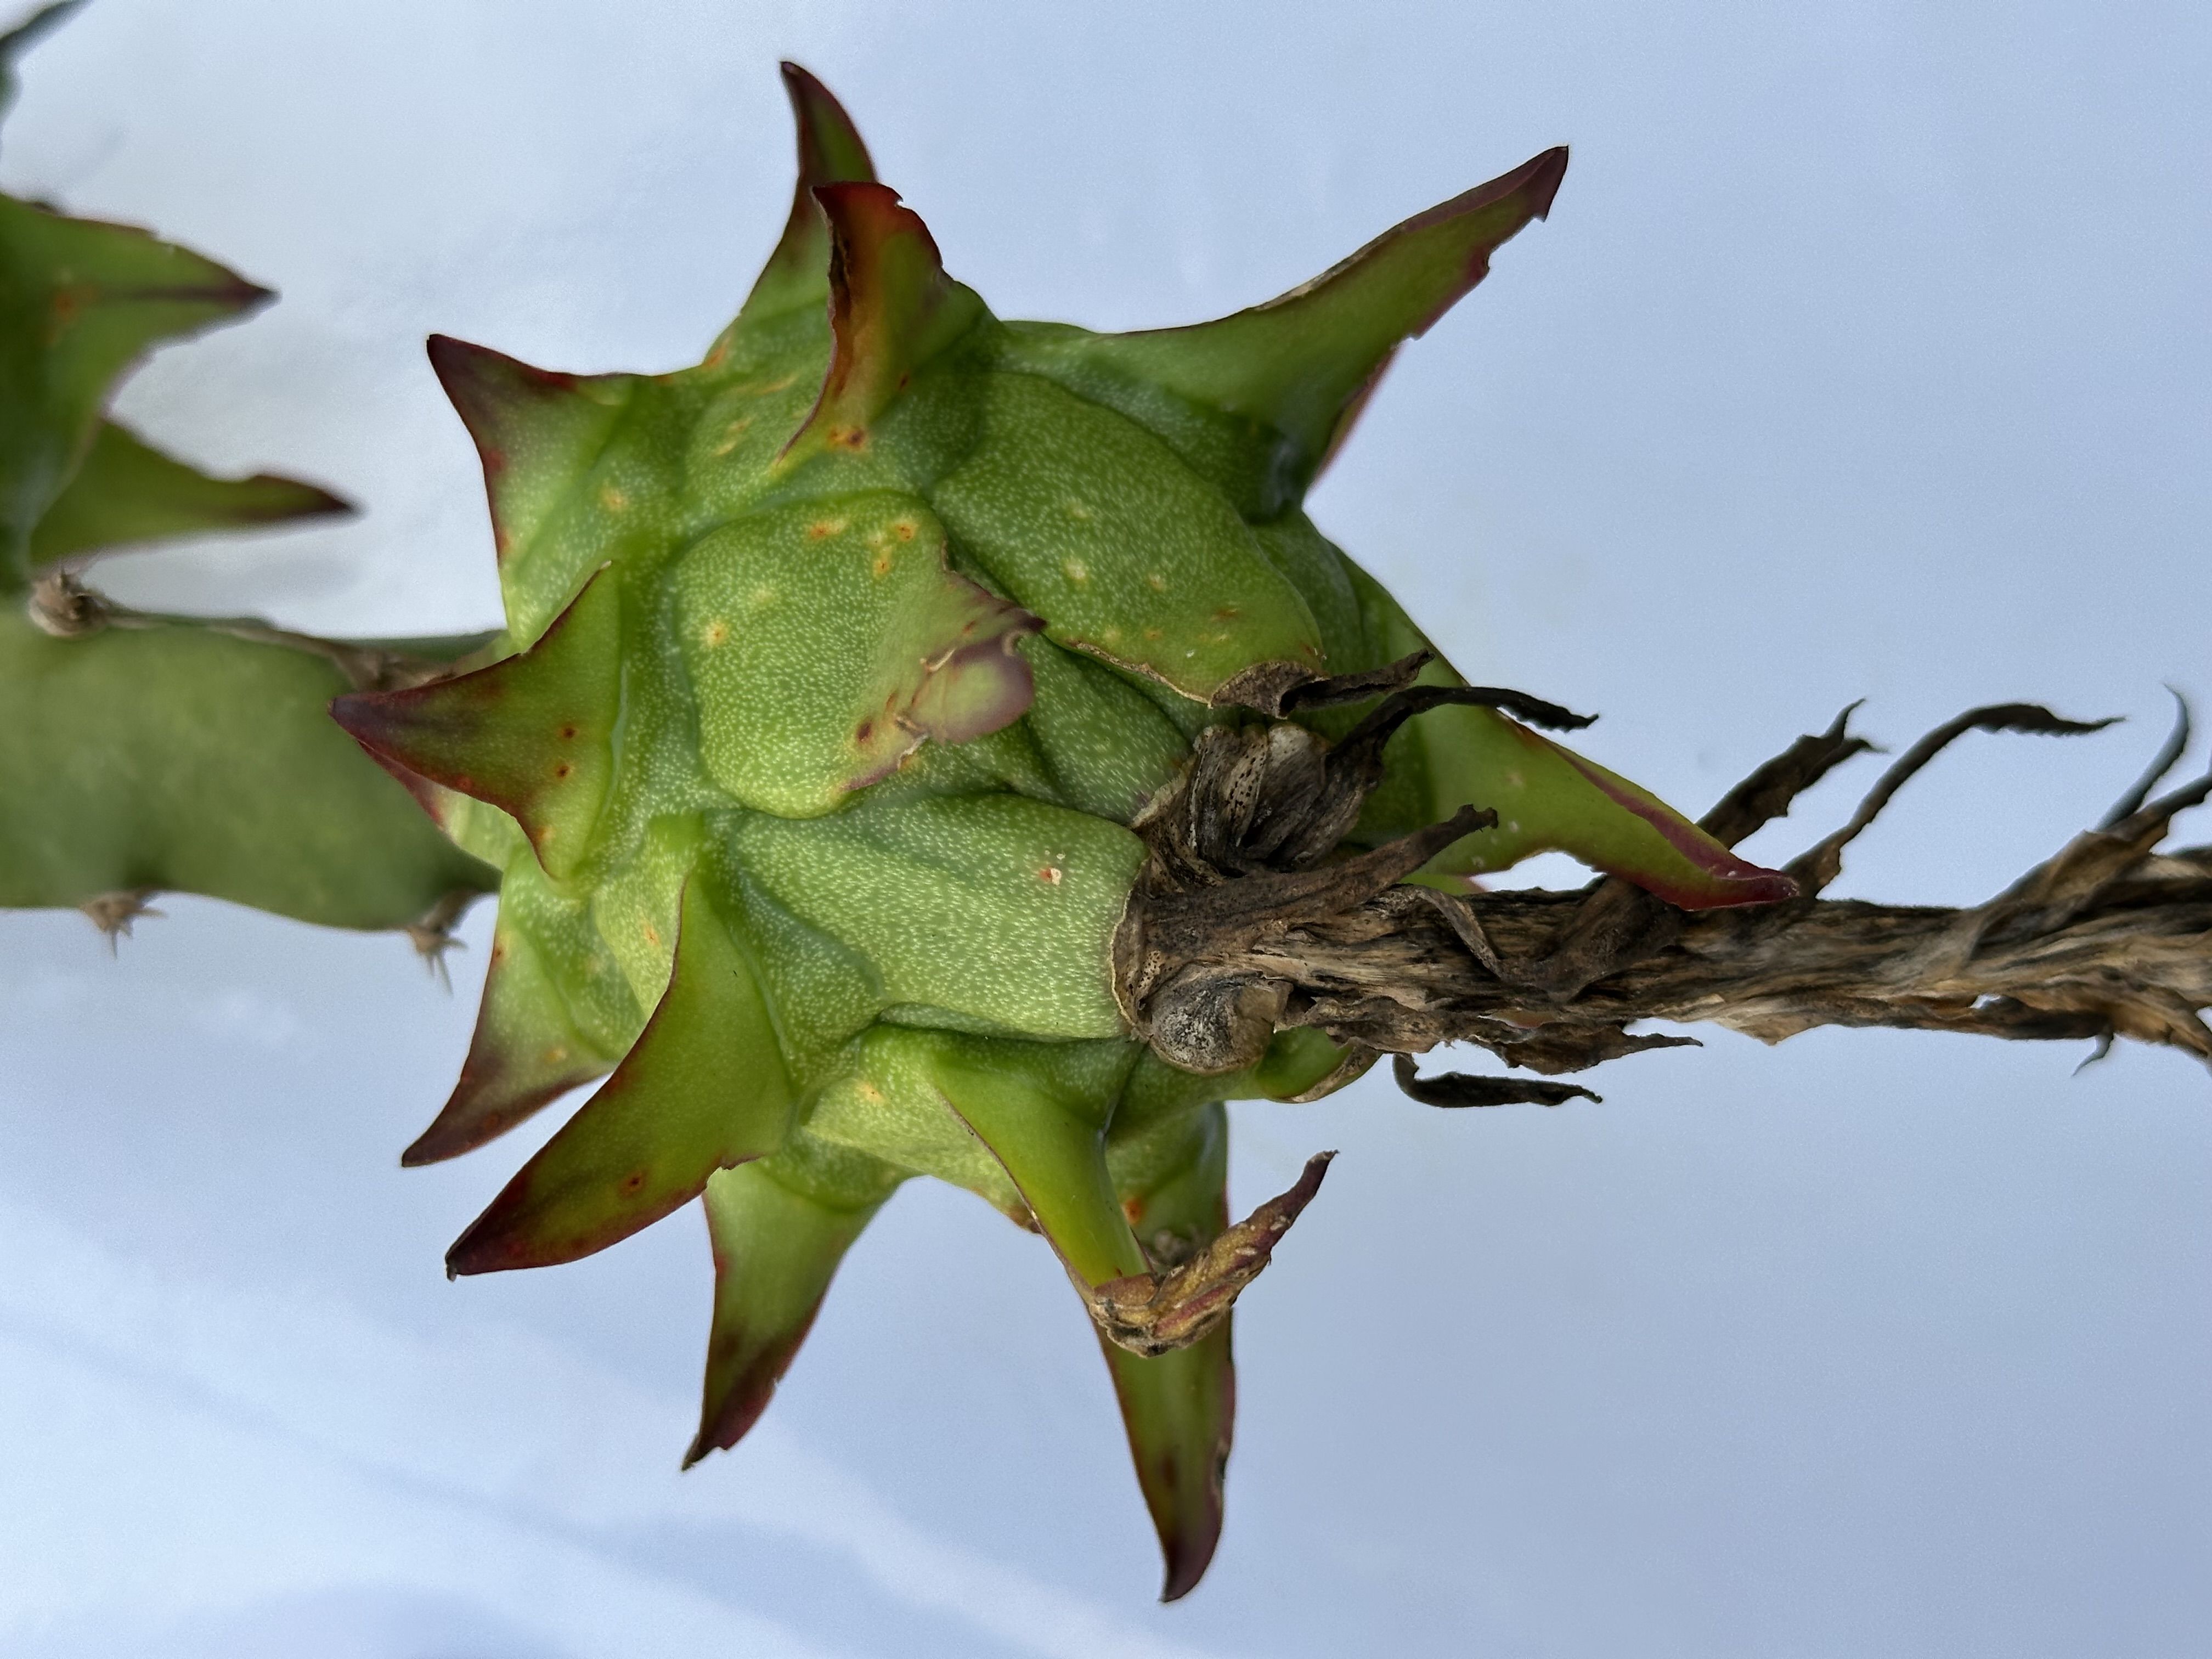
Label: Good fruit